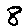
Label: 8